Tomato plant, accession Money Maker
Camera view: bottom (45 deg); turntable rotation: 30 degrees
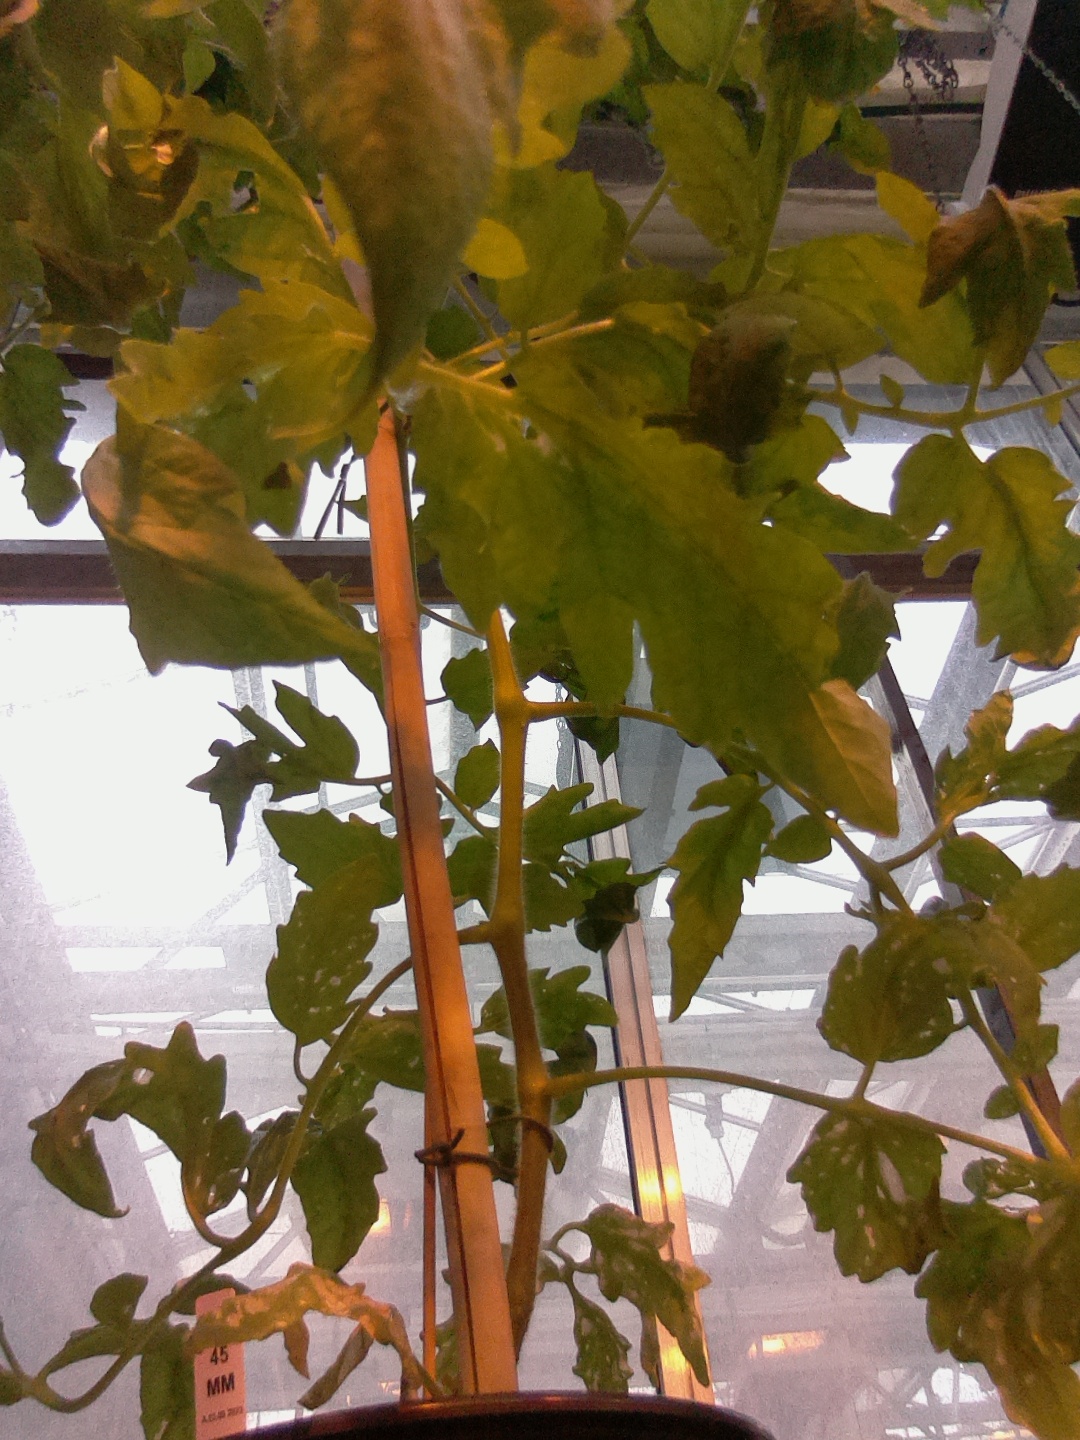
BBCH growth stage 61: 10%-20% of flowers open